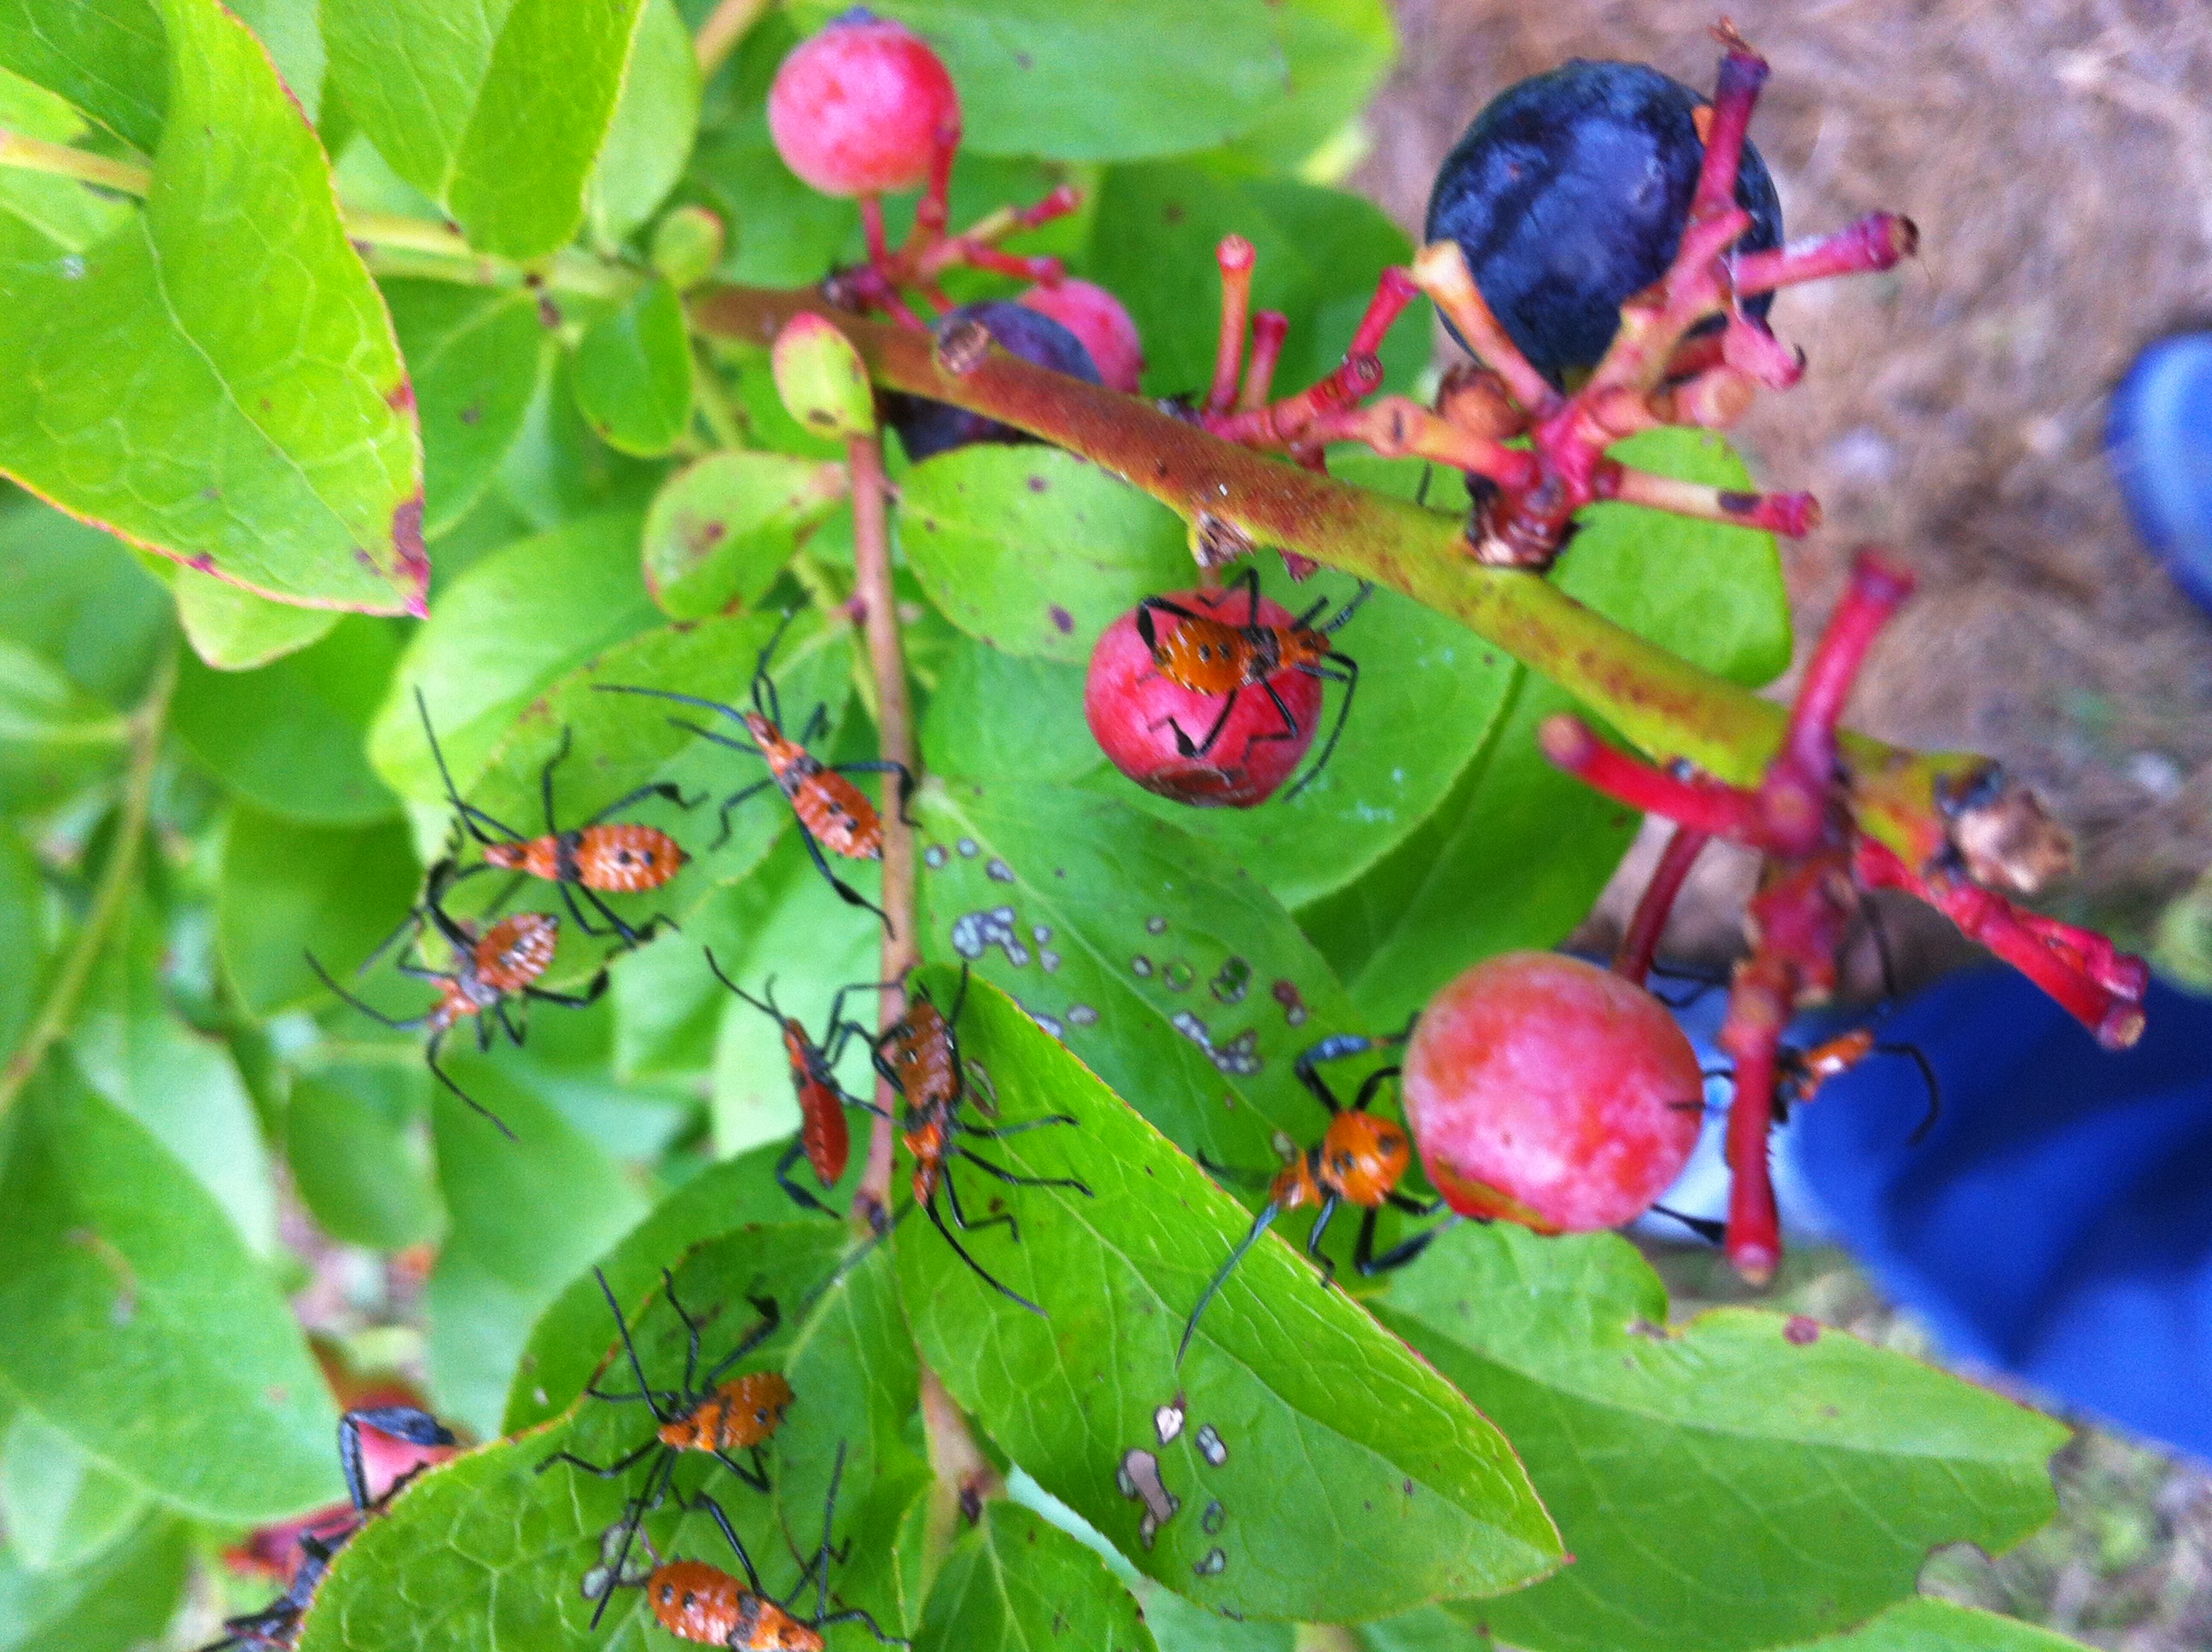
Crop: blueberry
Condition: healthy